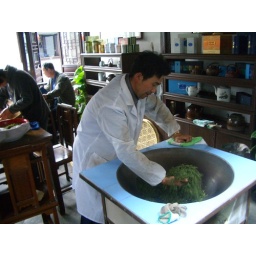
An action shot of this old man stirring some fresh green tea 'round in this heated bowl until dry.